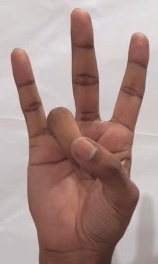
ASL sign: 7